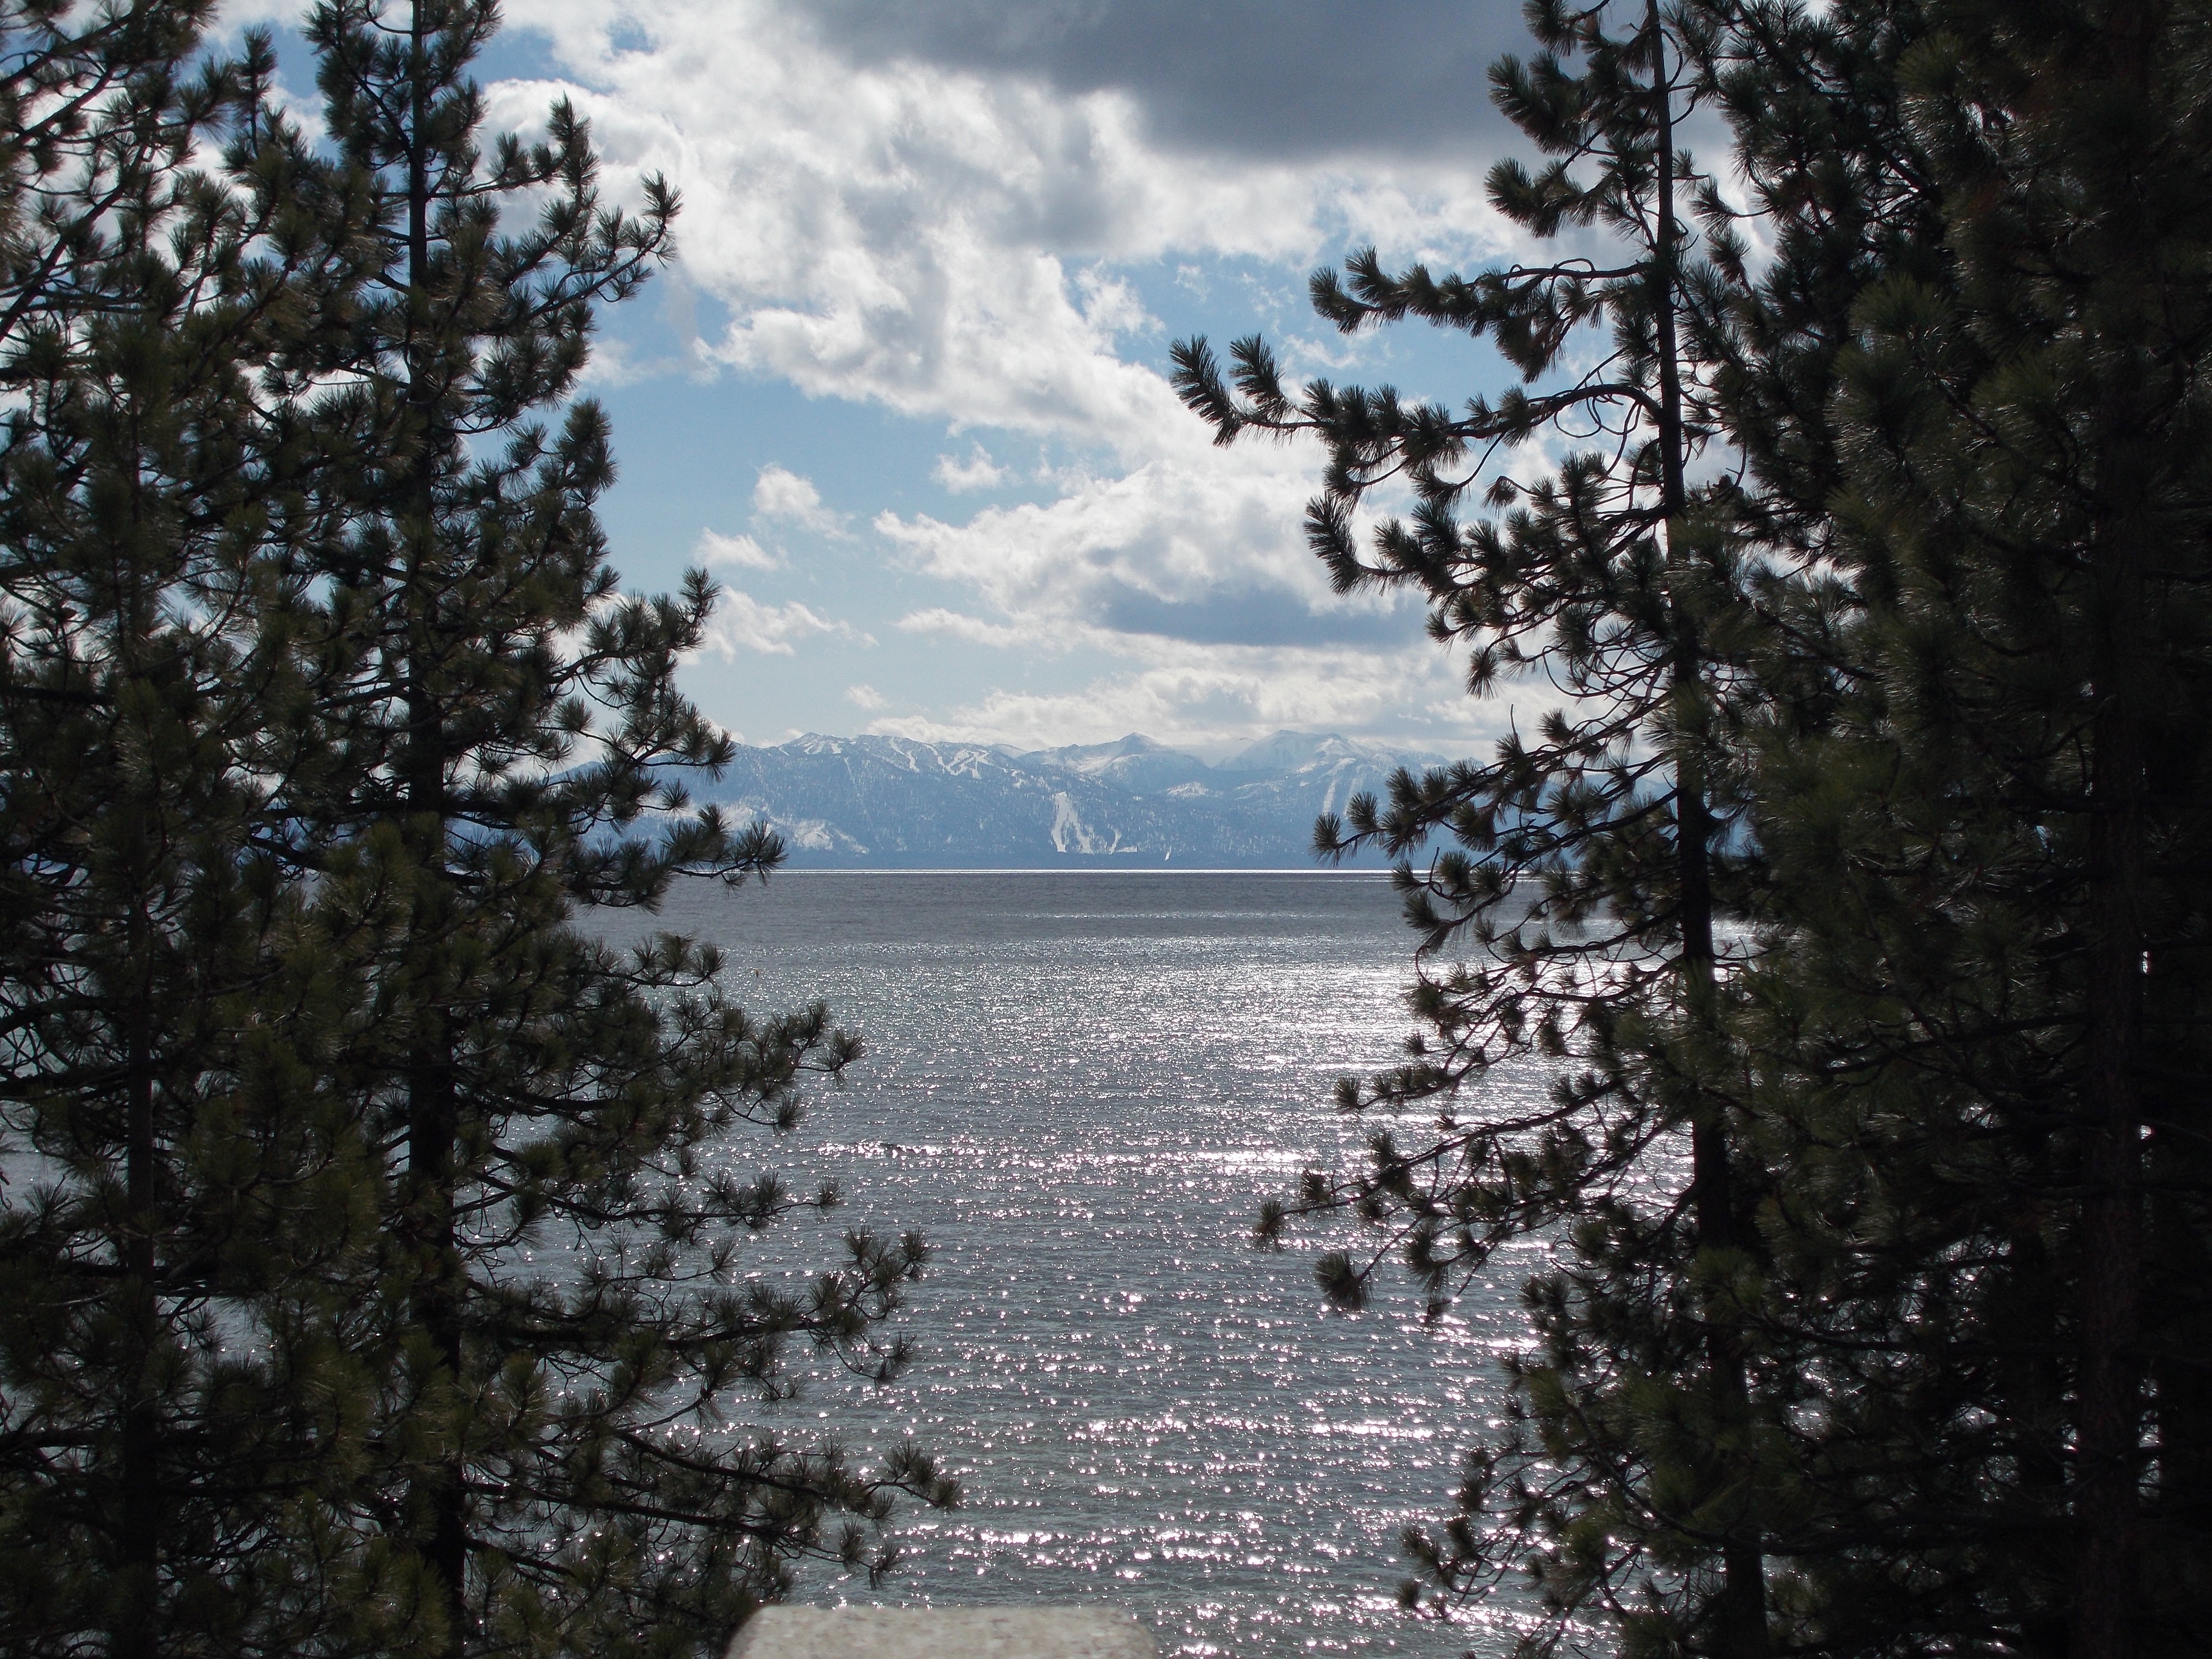
landscape, tree, water, nature, silhouette, snow, winter, light, sky, sunlight, morning, lake, reflection, natural, weather, blue, season, pine tree, clouds, lake tahoe, woody plant